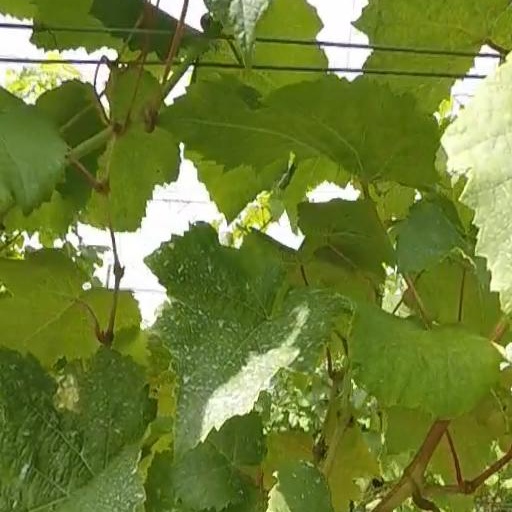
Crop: grape